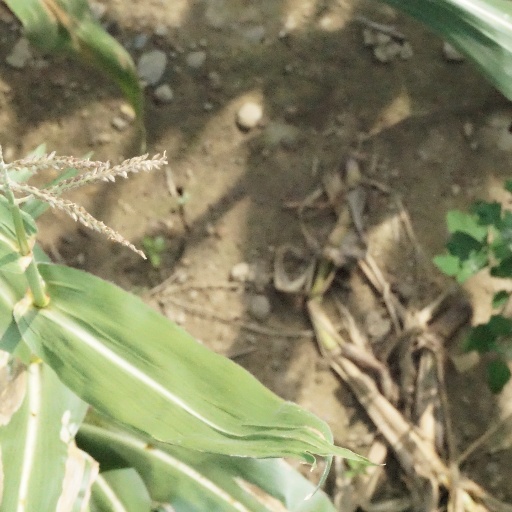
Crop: maize; corn